Algestrup (manor house)

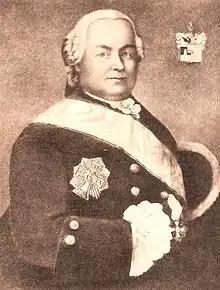
Frederik Adeler

Algestrup was originally the name of a village. In 1688, it consisted of nine farms. After the Reformation, it was confiscated by the Crown and included in Dragsjolm Fief. From 1700, it belonged to the newly established Egemarks Manor. In 1728, Frederik Adeler inherited Egemarks after his father, Friderich Christian Adeler til Dragsholm (died1726), a prefect of Zealand and major landowner, who had bought it in auction in 1719. Ub 1735, Adeler was granted royal permission to replace the village of Algestrup by a manor of the same name.